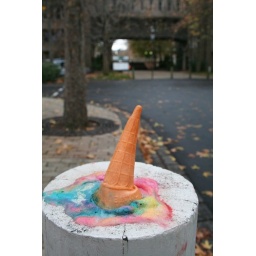
Looking from the Grattan street gate, in to the University, the John Medley building in the background.